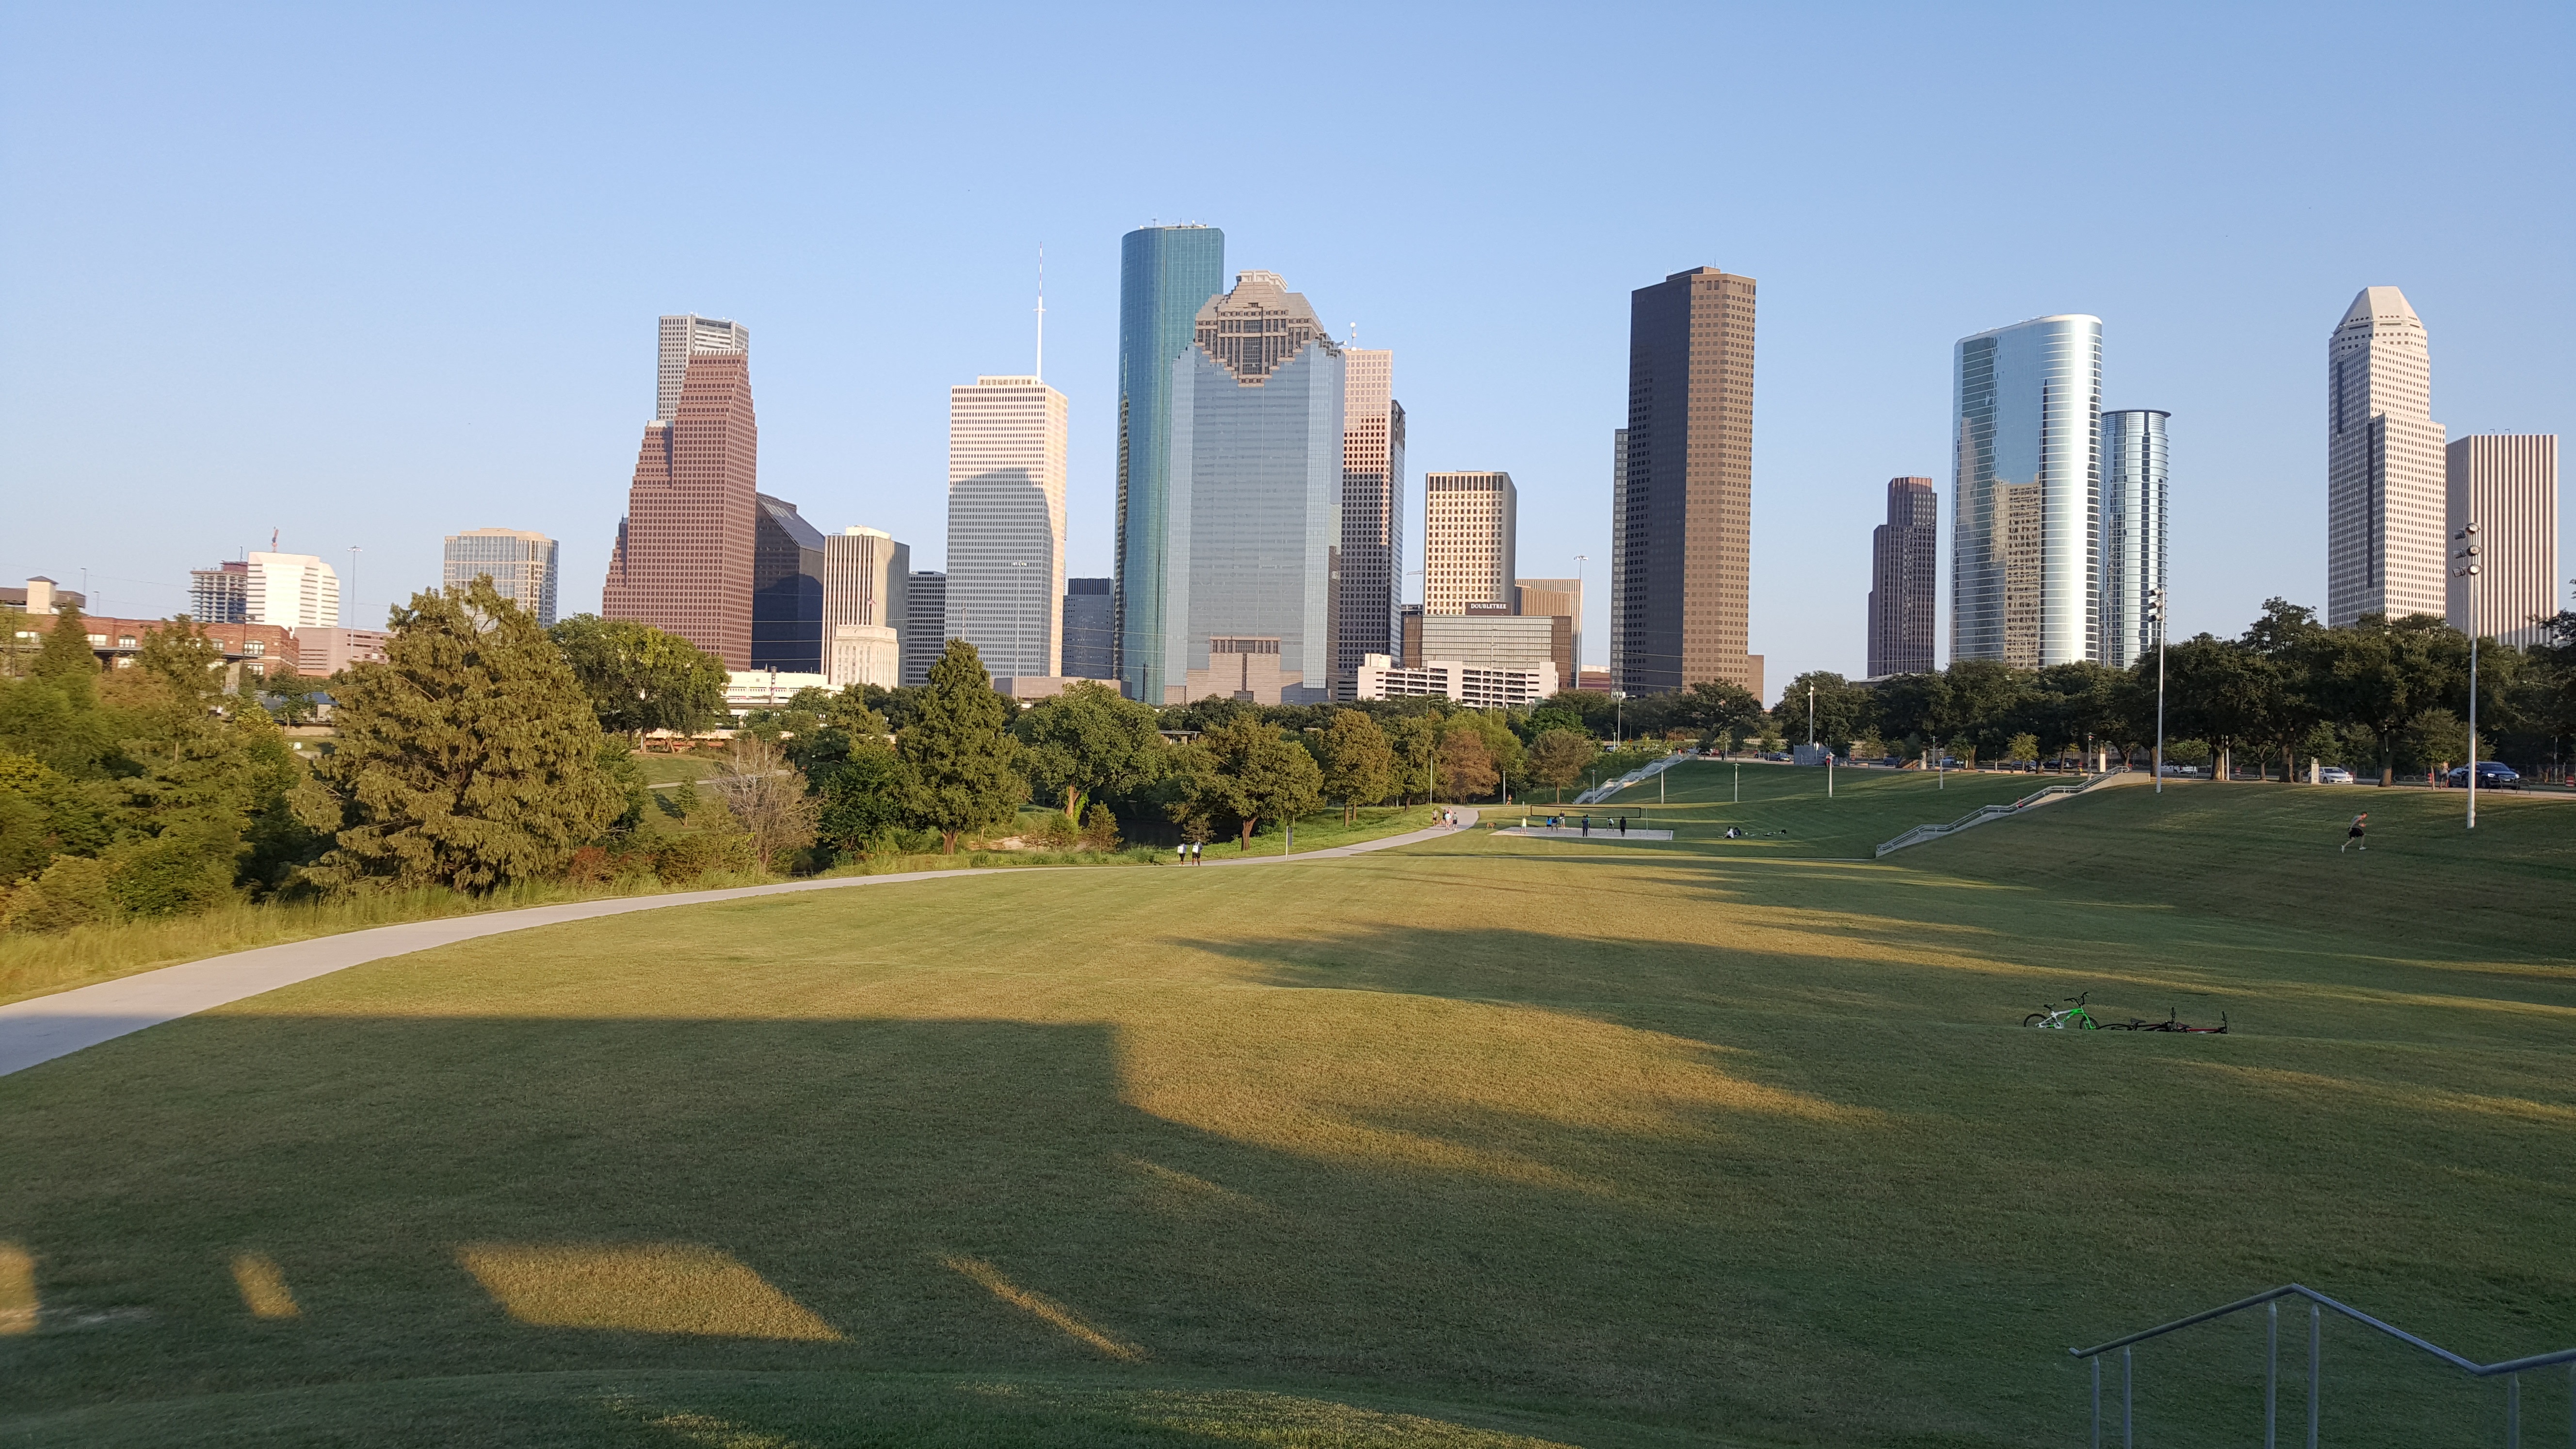
horizon, structure, skyline, city, skyscraper, cityscape, downtown, recreation, scenic, park, landmark, tower block, texas, houston, residential area, outdoor recreation, geographical feature, human settlement, sport venue